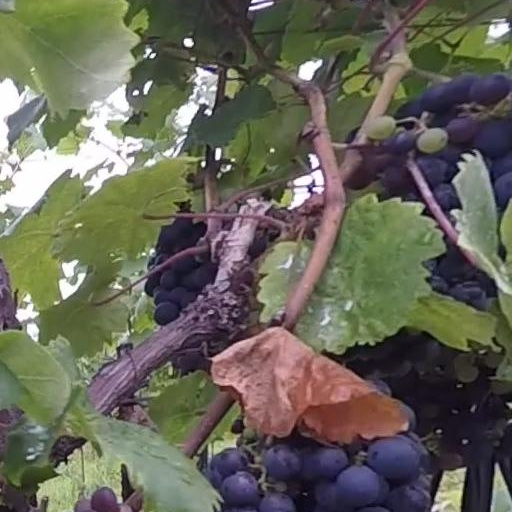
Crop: grape